Centzon Tōtōchtin

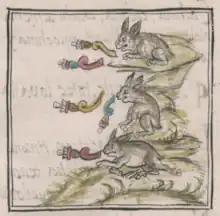
Possible depiction of the Centzon Tōtōchtin in the Florentine Codex

In Mexica mythology, the Centzon Tōtōchtin ( "four-hundred rabbits"; also Centzontōtōchtin) are a group of divine rabbits who meet for frequent drunken parties. They include Tepoztecatl, Texcatzonatl, Colhuatzincatl, Macuiltochtli ("five-rabbit"), and Ometochtli ("two-rabbit"). Their parents are Patecatl and Mayahuel and they may be brothers of Ixtlilton.